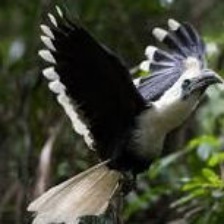
Species: WHITE CRESTED HORNBILL
Scientific name: TROPICRANUS ALBOCRISTATUS
ImageNet parent category: hornbill